Brasenose College, Oxford

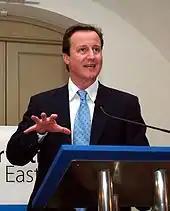
David Cameron, former Prime Minister of the United Kingdom

Brasenose students participate in a wide range of sports including football, netball, hockey, lacrosse, basketball, badminton, squash, pool, rugby, darts, boxing, dancesport and more. Student play at all levels and participation is completely optional and forms no part of the admissions process.